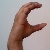
The image shows a hand gesture representing the letter 'C' in Indian Sign Language.